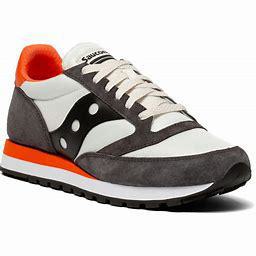
Brand: Saucony
Model: Jazz 81